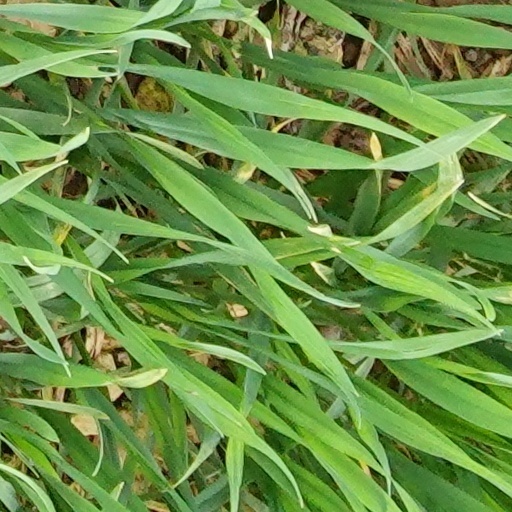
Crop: wheat